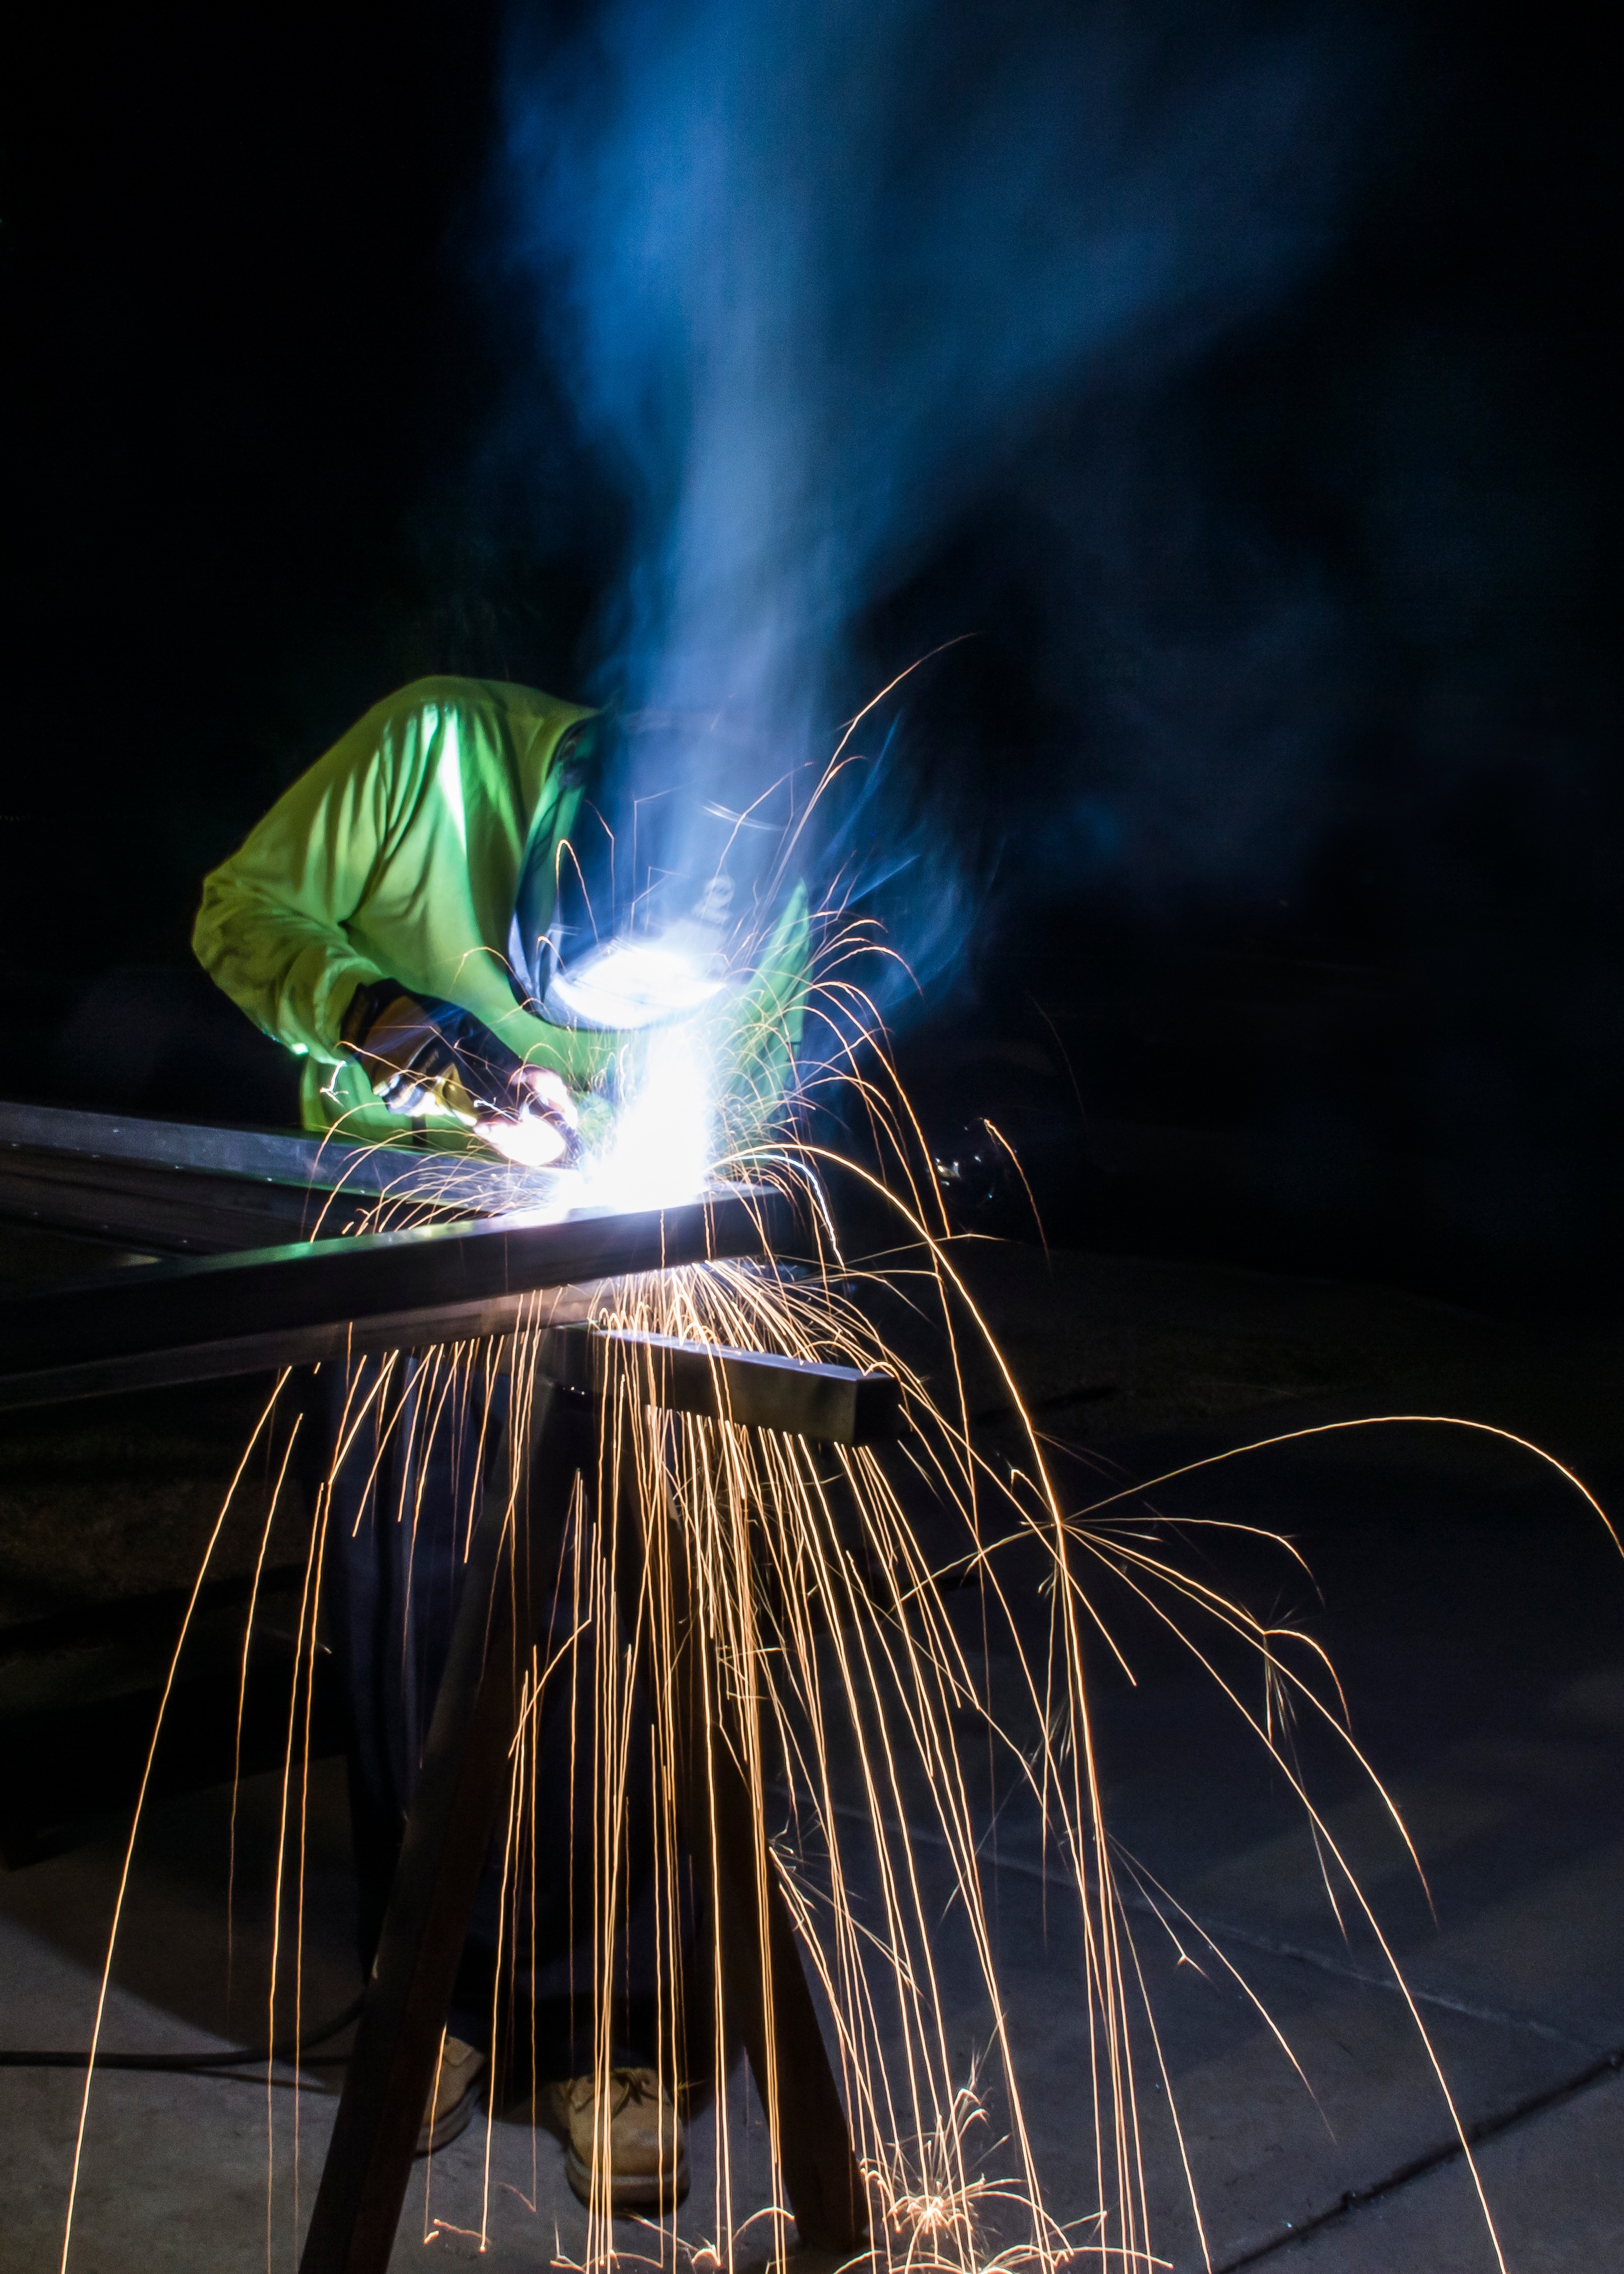
light, night, sparkler, reflection, color, darkness, macro photography, atmosphere of earth